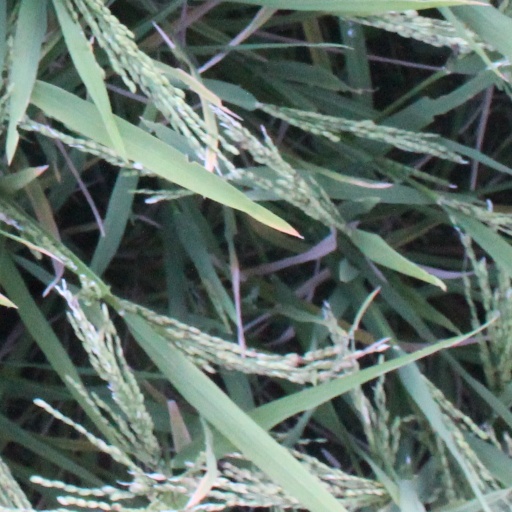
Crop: rice